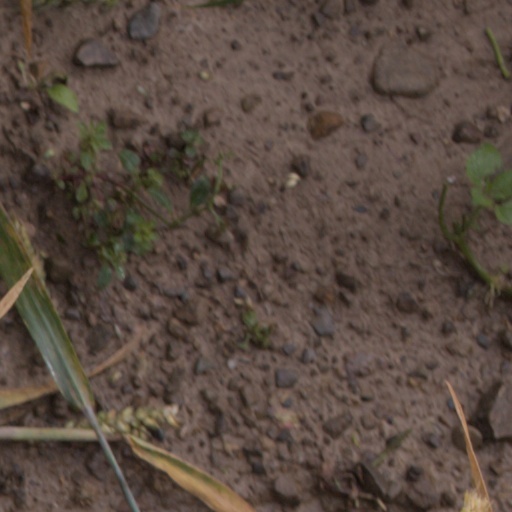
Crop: wheat